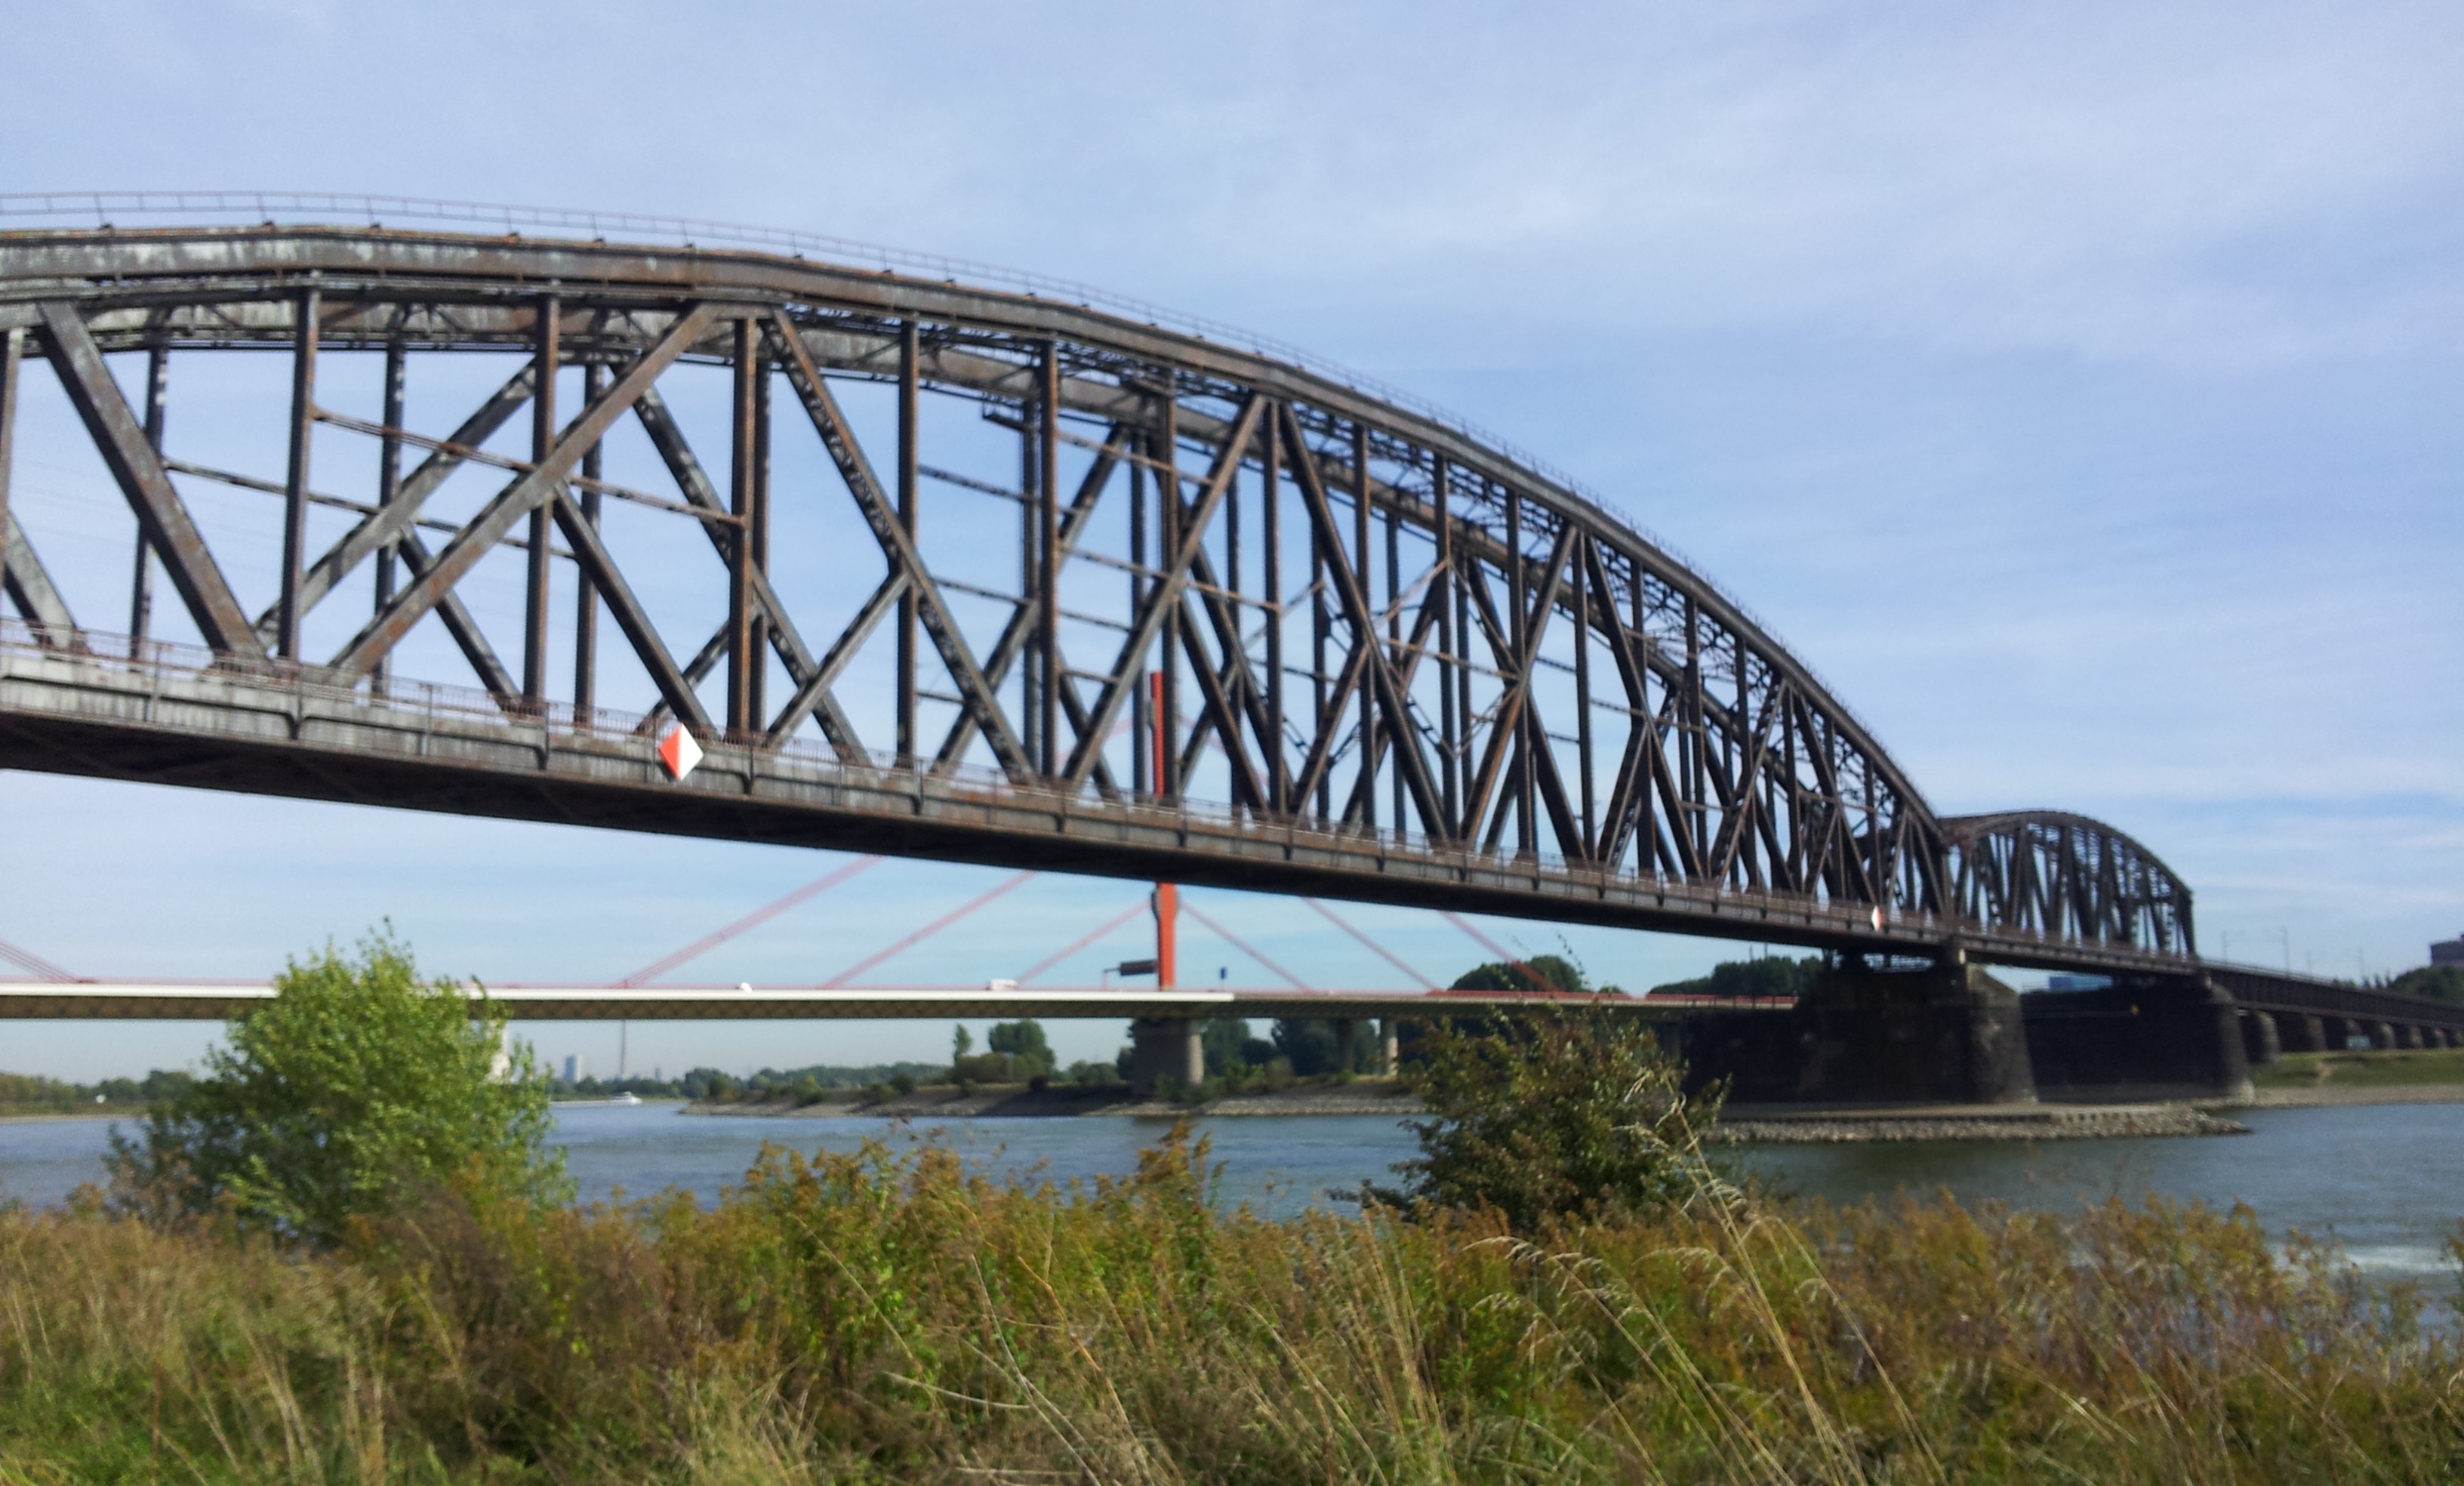
bridge, river, cable stayed bridge, arch bridge, truss bridge, skyway, cantilever bridge, nonbuilding structure, tied arch bridge, girder bridge, beam bridge